Too Many Cooks (novel)

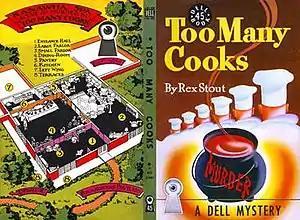
The first Nero Wolfe story issued as a Dell mapback (Dell #45, 1944), "Too Many Cooks" featured a scene-of-the-crime map by Gerald Gregg

"Nero Wolfe talks in a way that no human being on the face of the earth has ever spoken, with the possible exception of Rex Stout after he had a gin and tonic," said Michael Jaffe, executive producer of the A&E TV series, "A Nero Wolfe Mystery". Nero Wolfe's erudite vocabulary is one of the hallmarks of the character. Examples of unfamiliar words — or unfamiliar uses of words that some would otherwise consider familiar — are found throughout the corpus, often in the give-and-take between Wolfe and Archie. These examples occur in "Too Many Cooks":